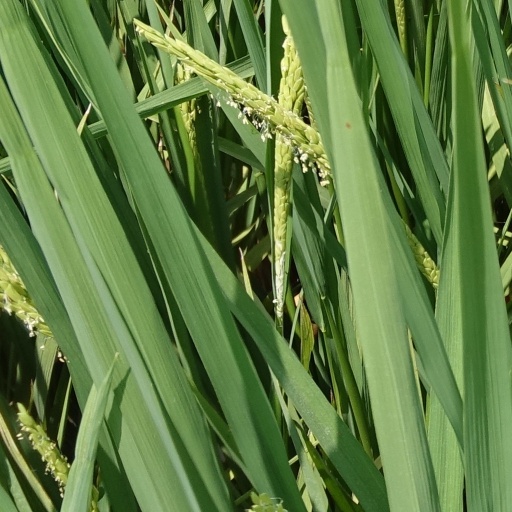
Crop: rice